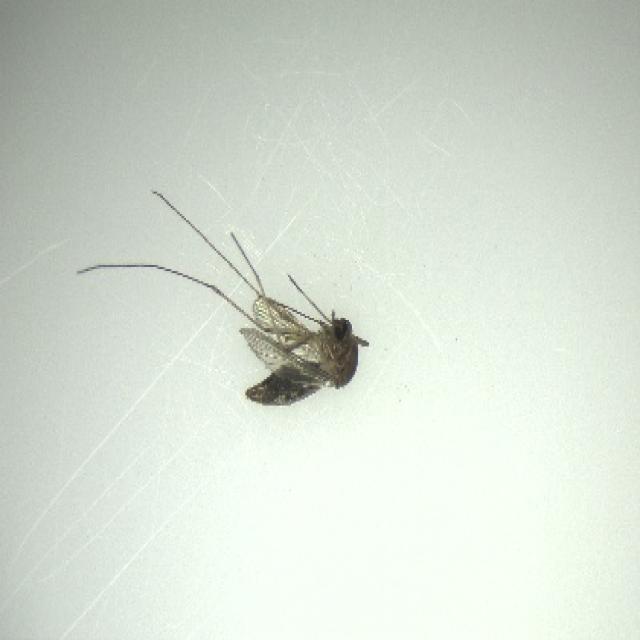
Species: culex_tritaeniorhynchus